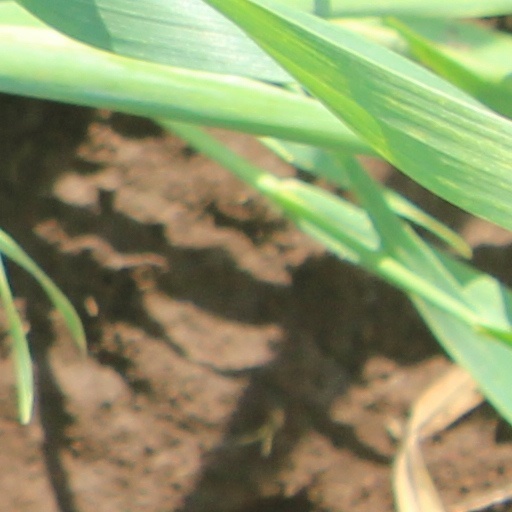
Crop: wheat